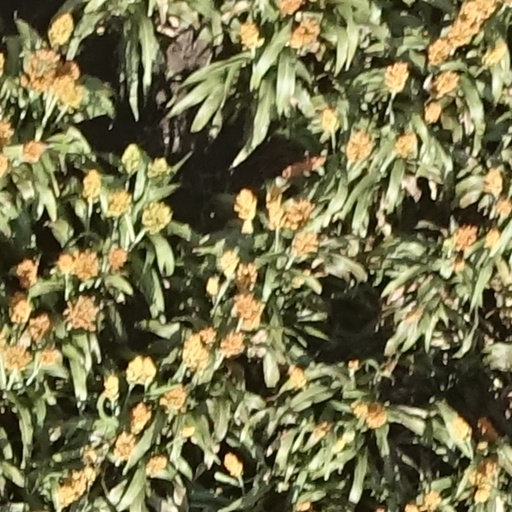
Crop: sorghum